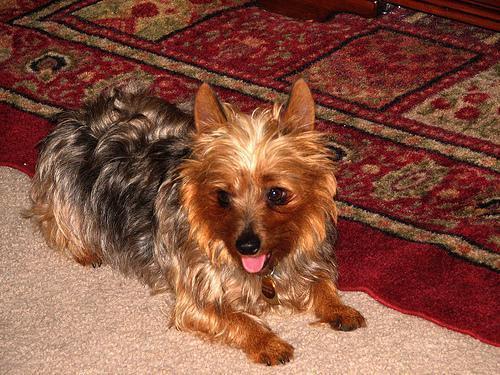
silky_terrier